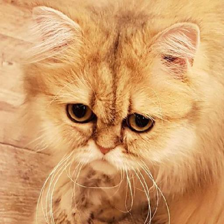
Label: animals